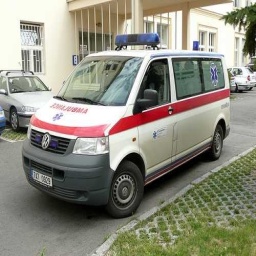
Label: ambulance